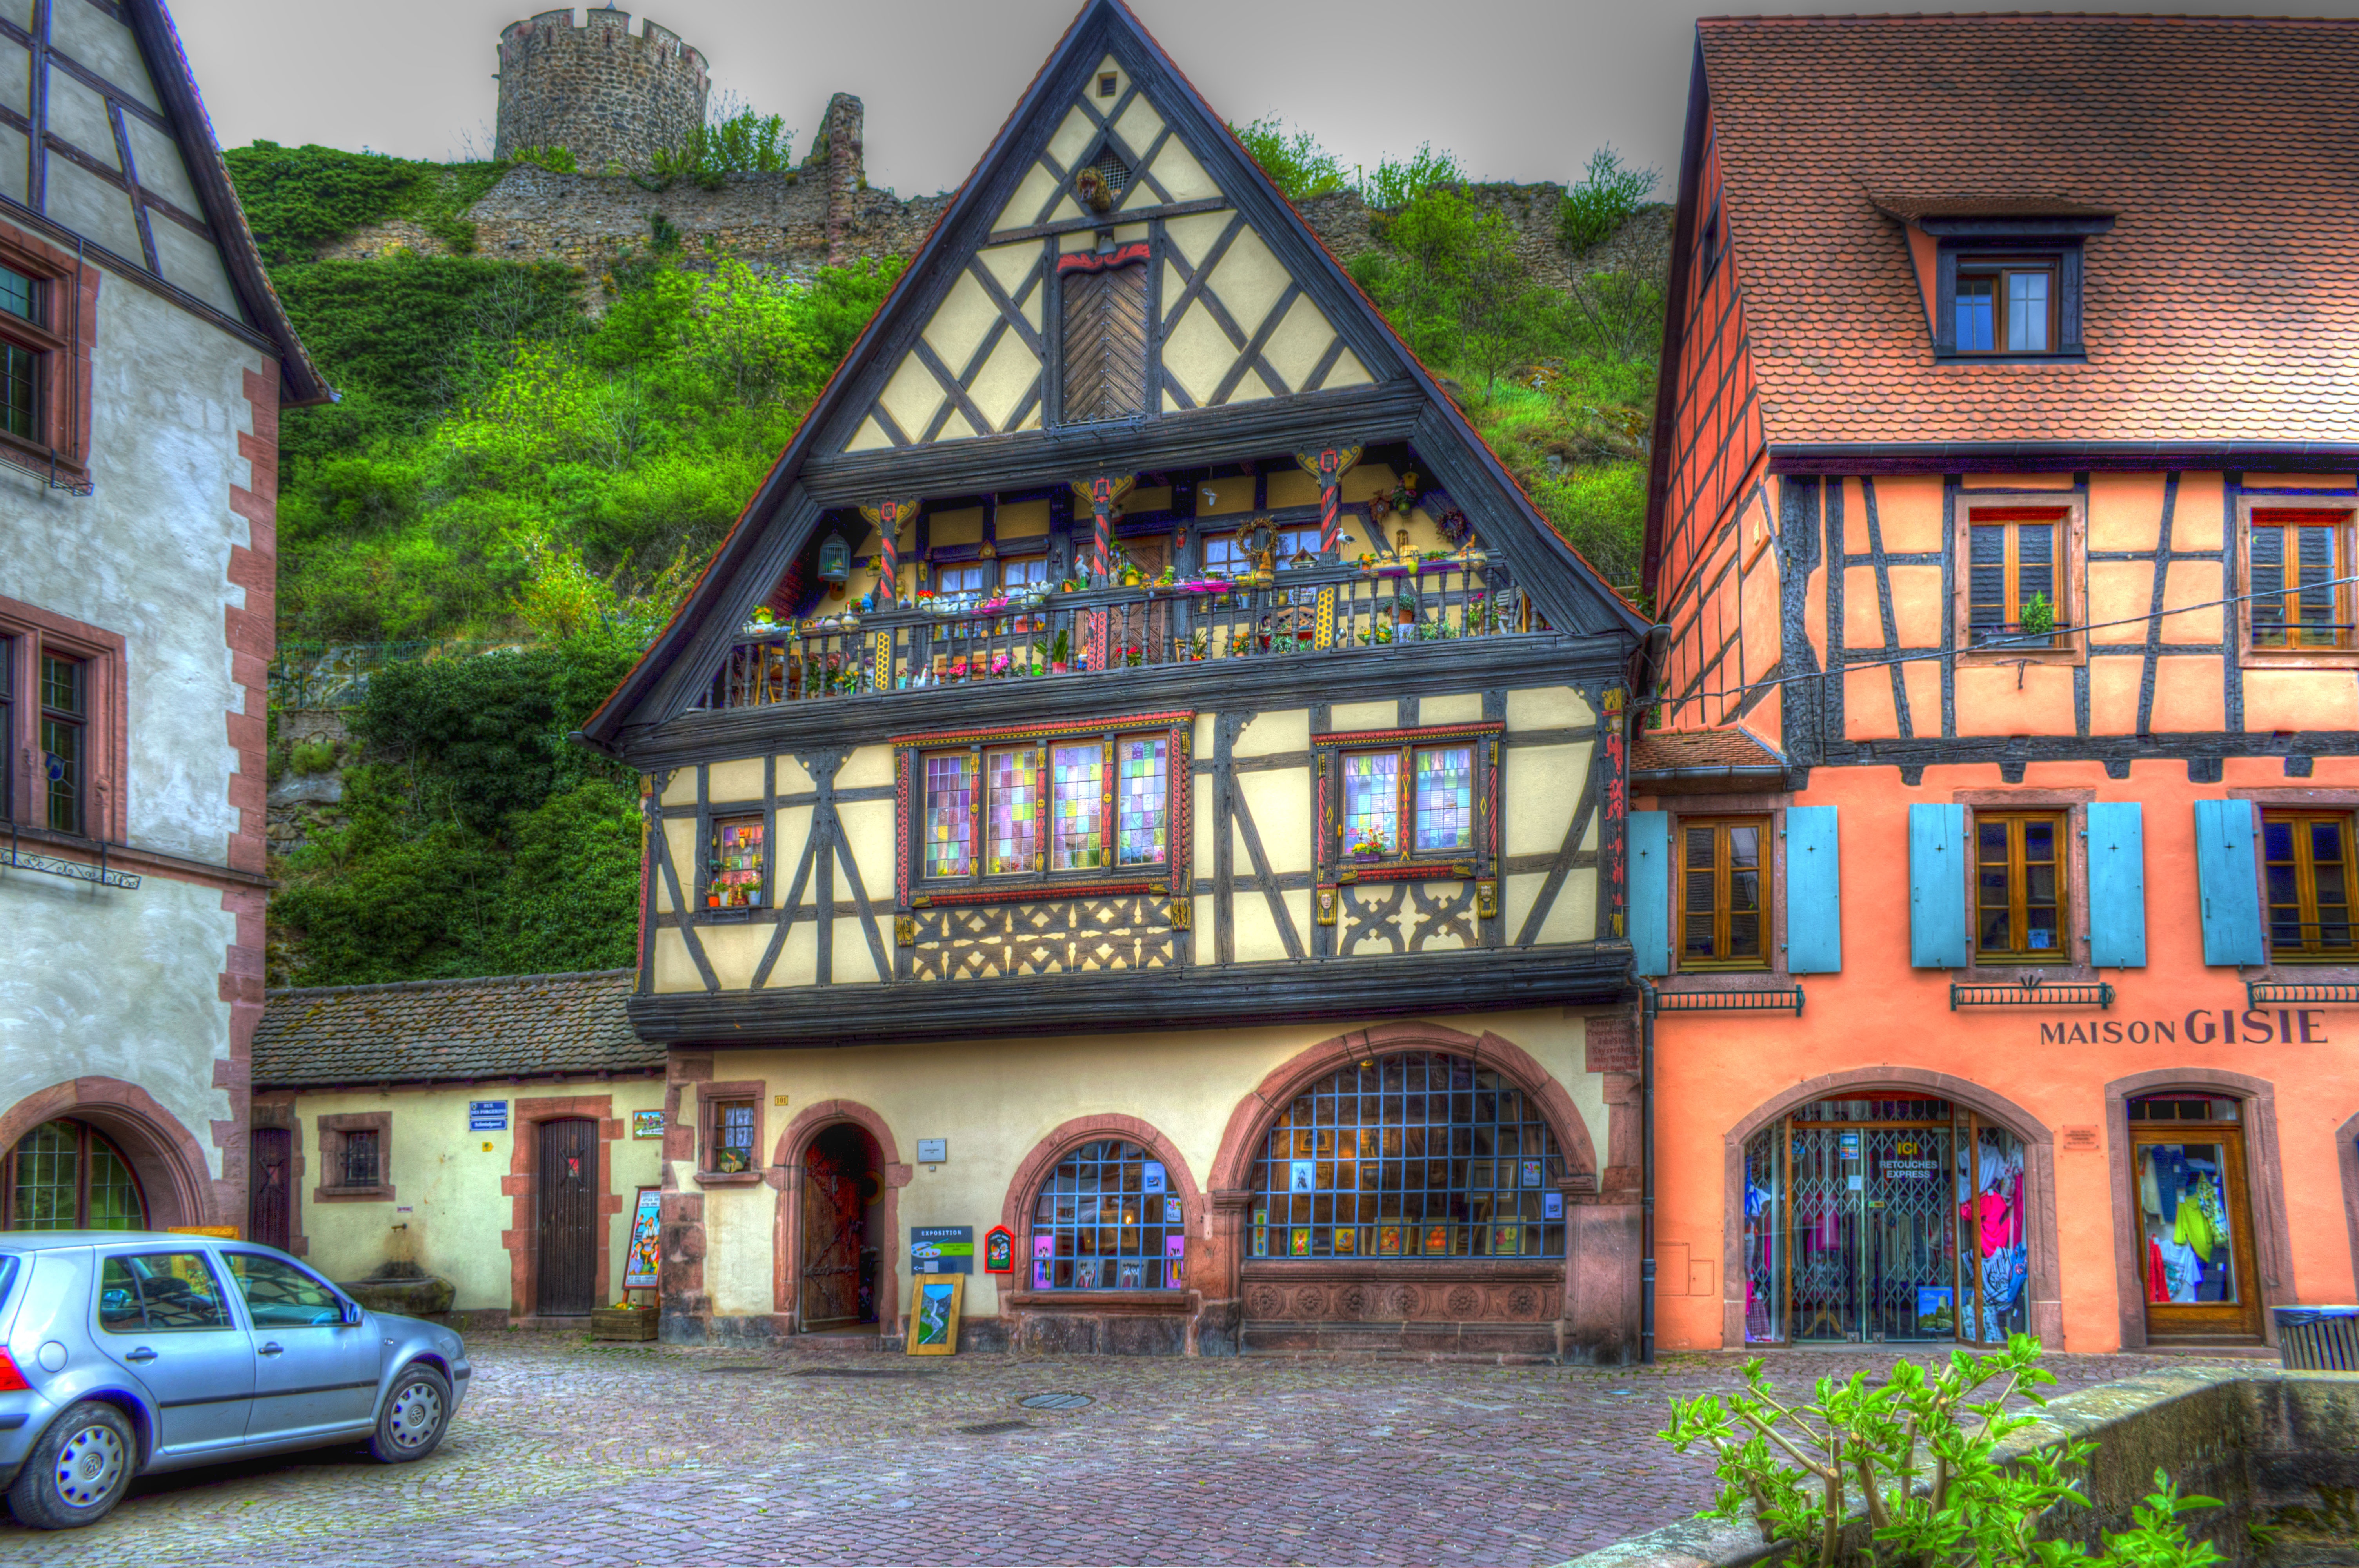
architecture, mansion, house, window, town, building, home, village, france, facade, colorful, tourism, hdr, estate, filter, alsace, neighbourhood, truss, urban area, kaysersberg, photo filter, exaggerated